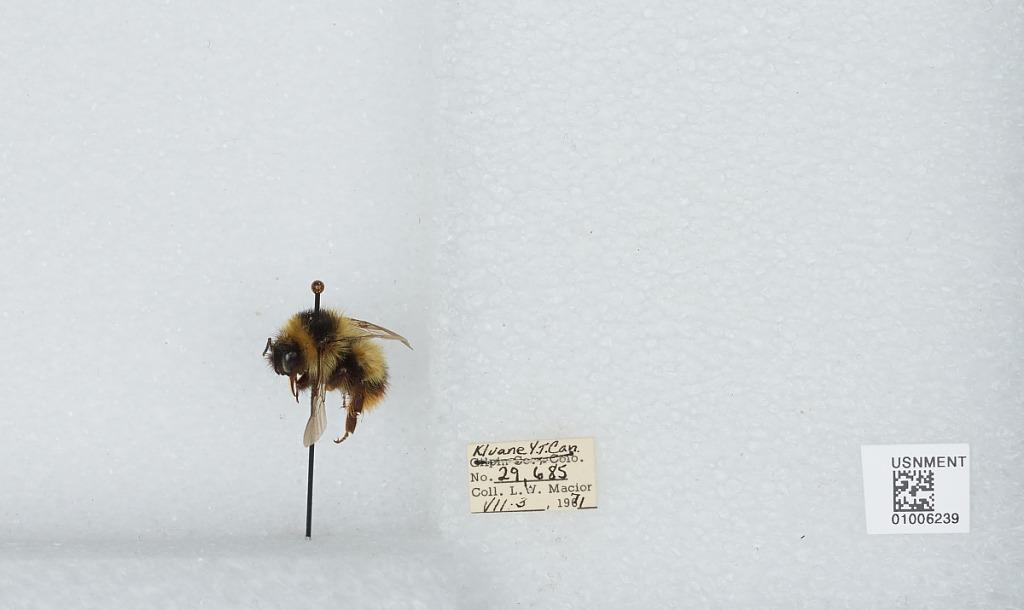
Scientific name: Bombus (Pyrobombus) frigidus Smith
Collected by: L. Macior
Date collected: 1971-7-3
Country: Canada
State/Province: Yukon Territory
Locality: Kluane
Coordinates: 60.75, -139.5